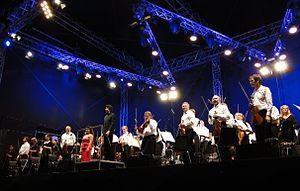
La Dresdner Philharmonie appelé Orchestre philharmonique de Dresde en français est un orchestre allemand basé dans la ville de Dresde. Il est le deuxième orchestre de la ville avec la prestigieuse Staatskapelle de Dresde.